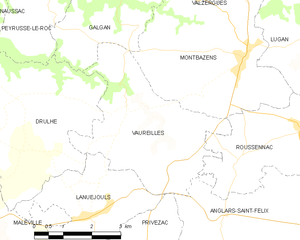
Vaureilles est une commune française située dans le département de l'Aveyron, en région Occitanie.